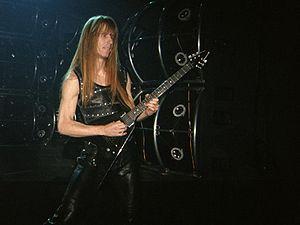
Karl Logan est un guitariste américain né le 28 avril 1965 connu notamment pour avoir officié dans le groupe de Heavy Metal Manowar entre 1994 et 2018, après le départ de David Shankle.